Science education

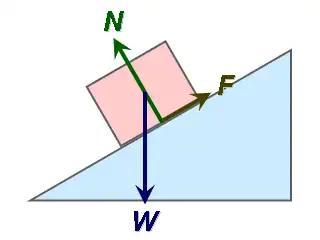
Demonstrates a free body

Physics education is characterized by the study of science that deals with matter and energy, and their interactions.